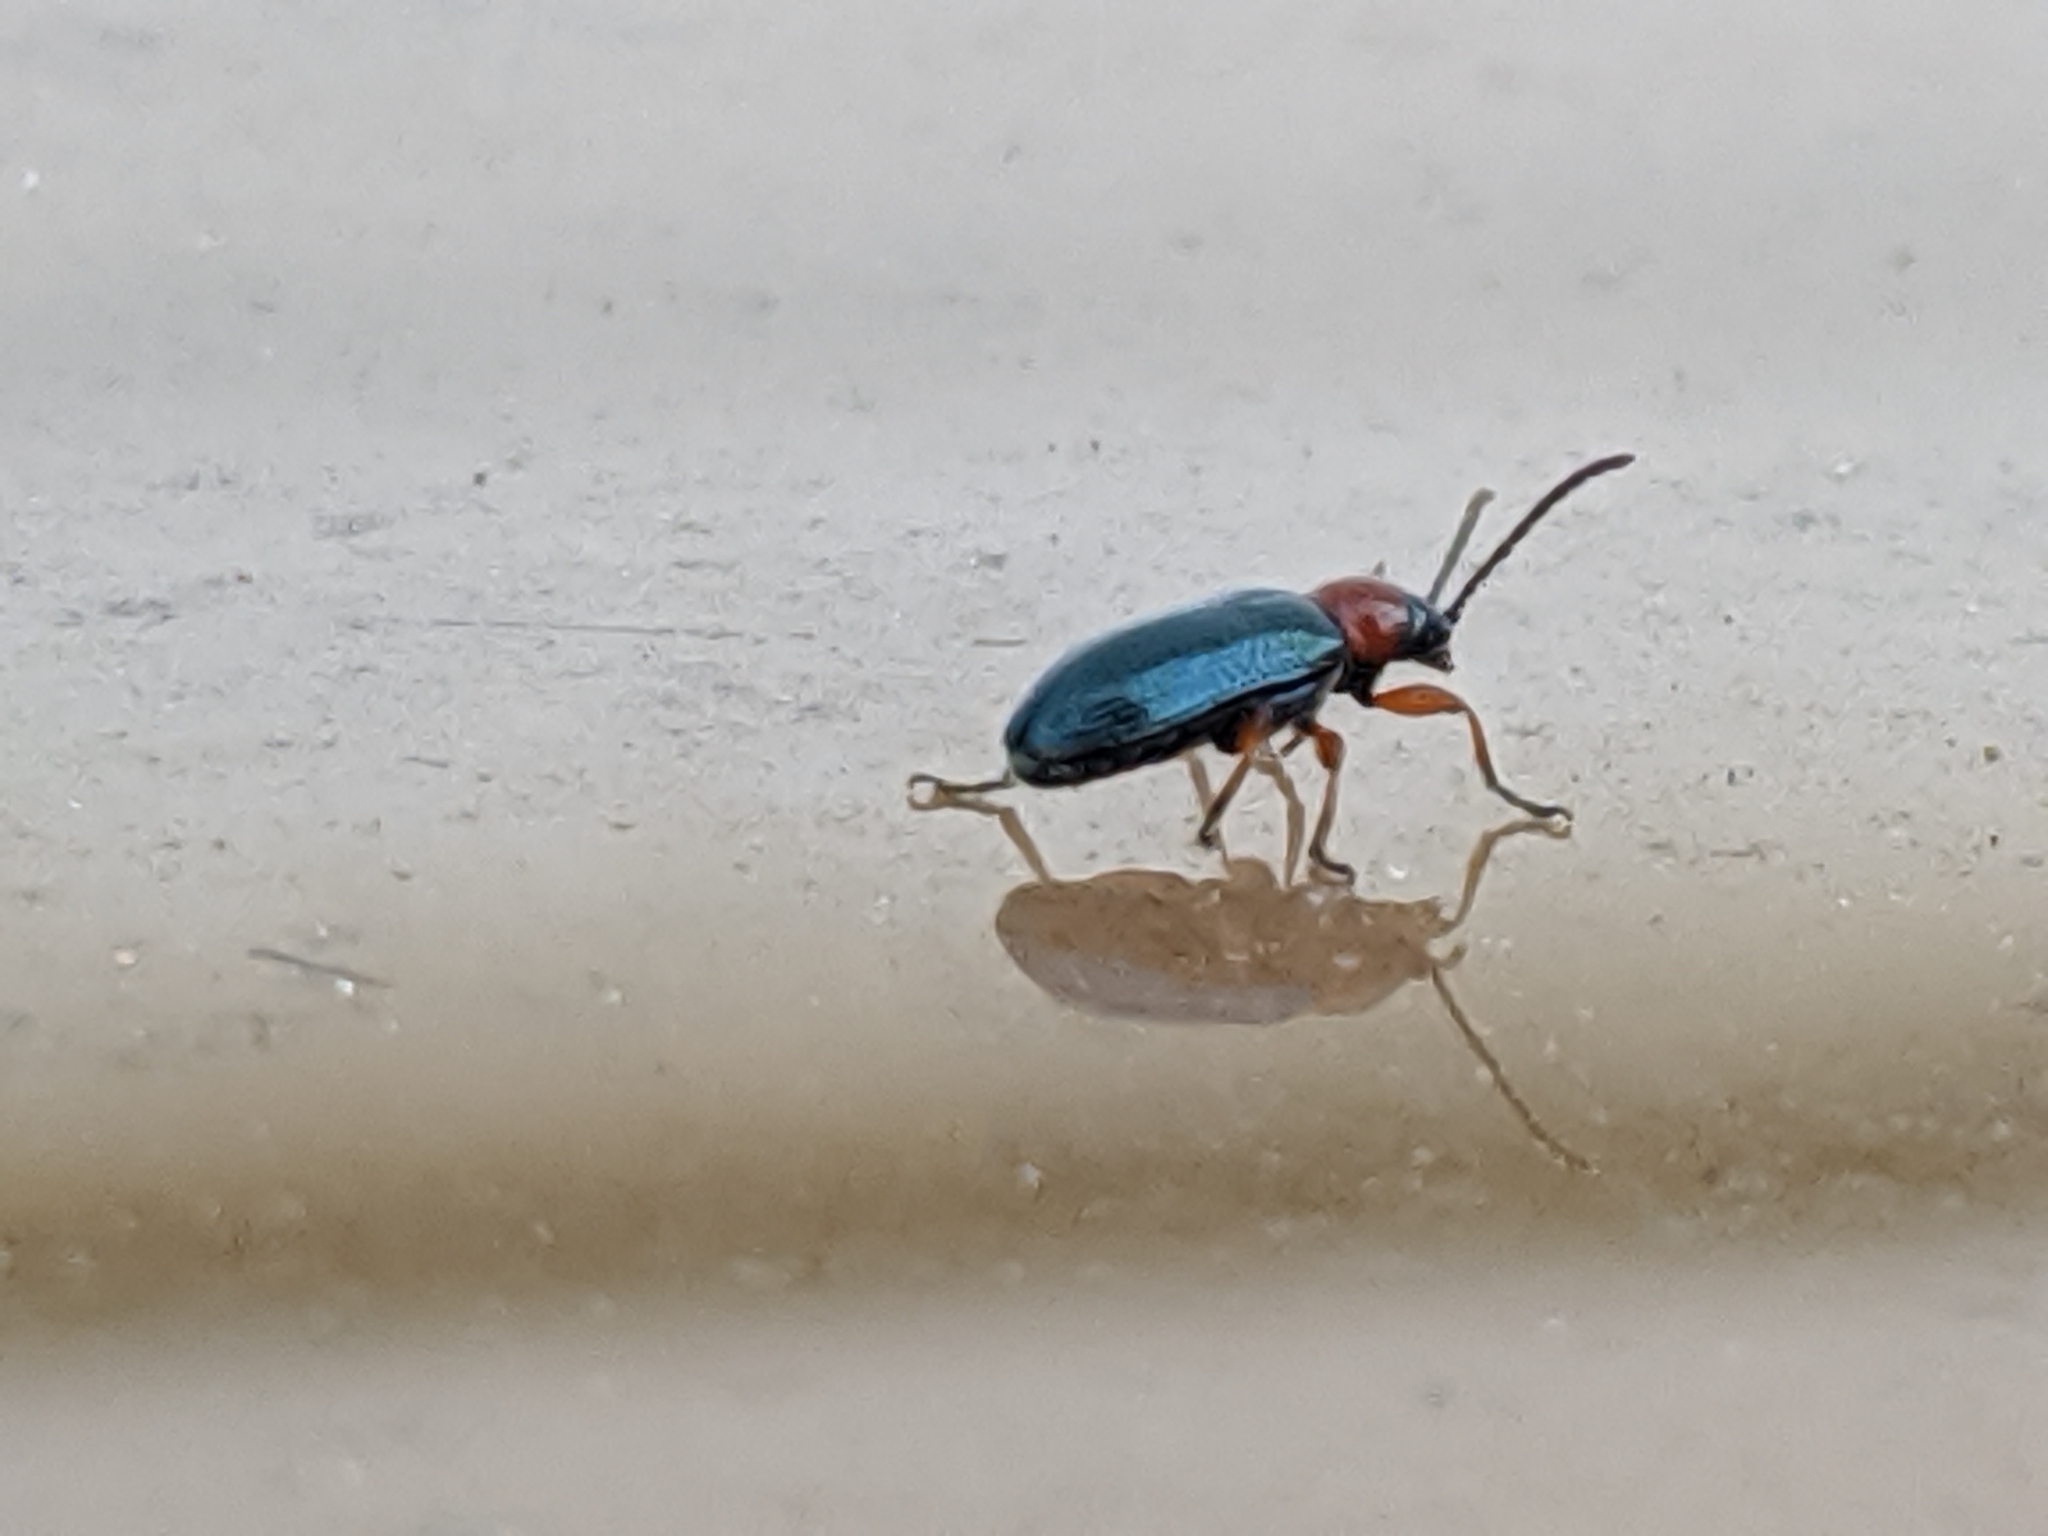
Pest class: cereal_leaf_beetle